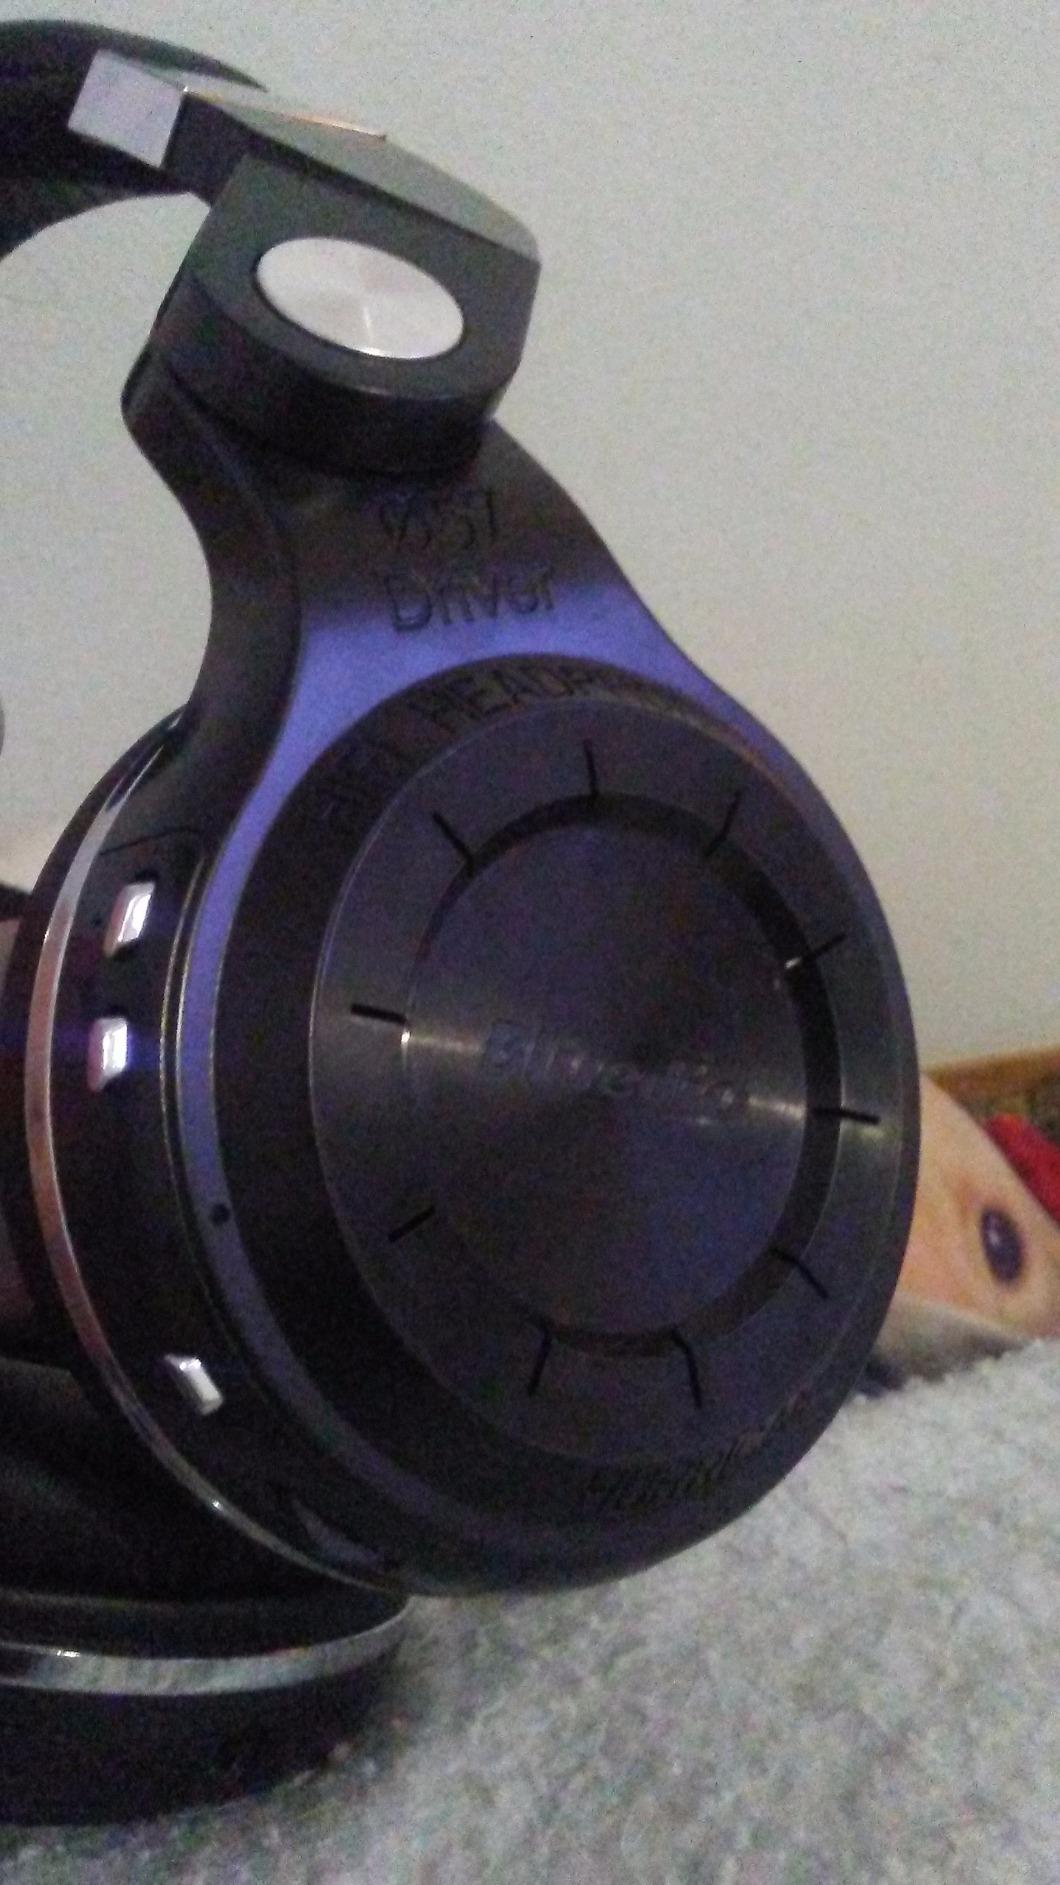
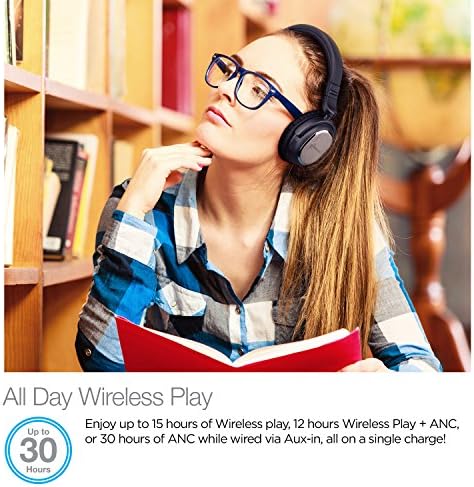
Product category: headphones
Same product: no